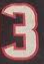
Number: 3